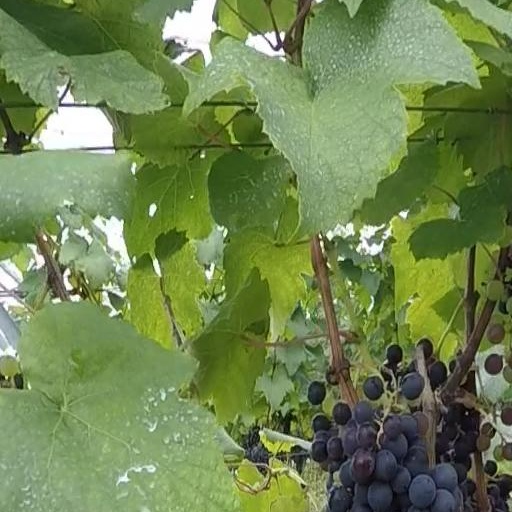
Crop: grape